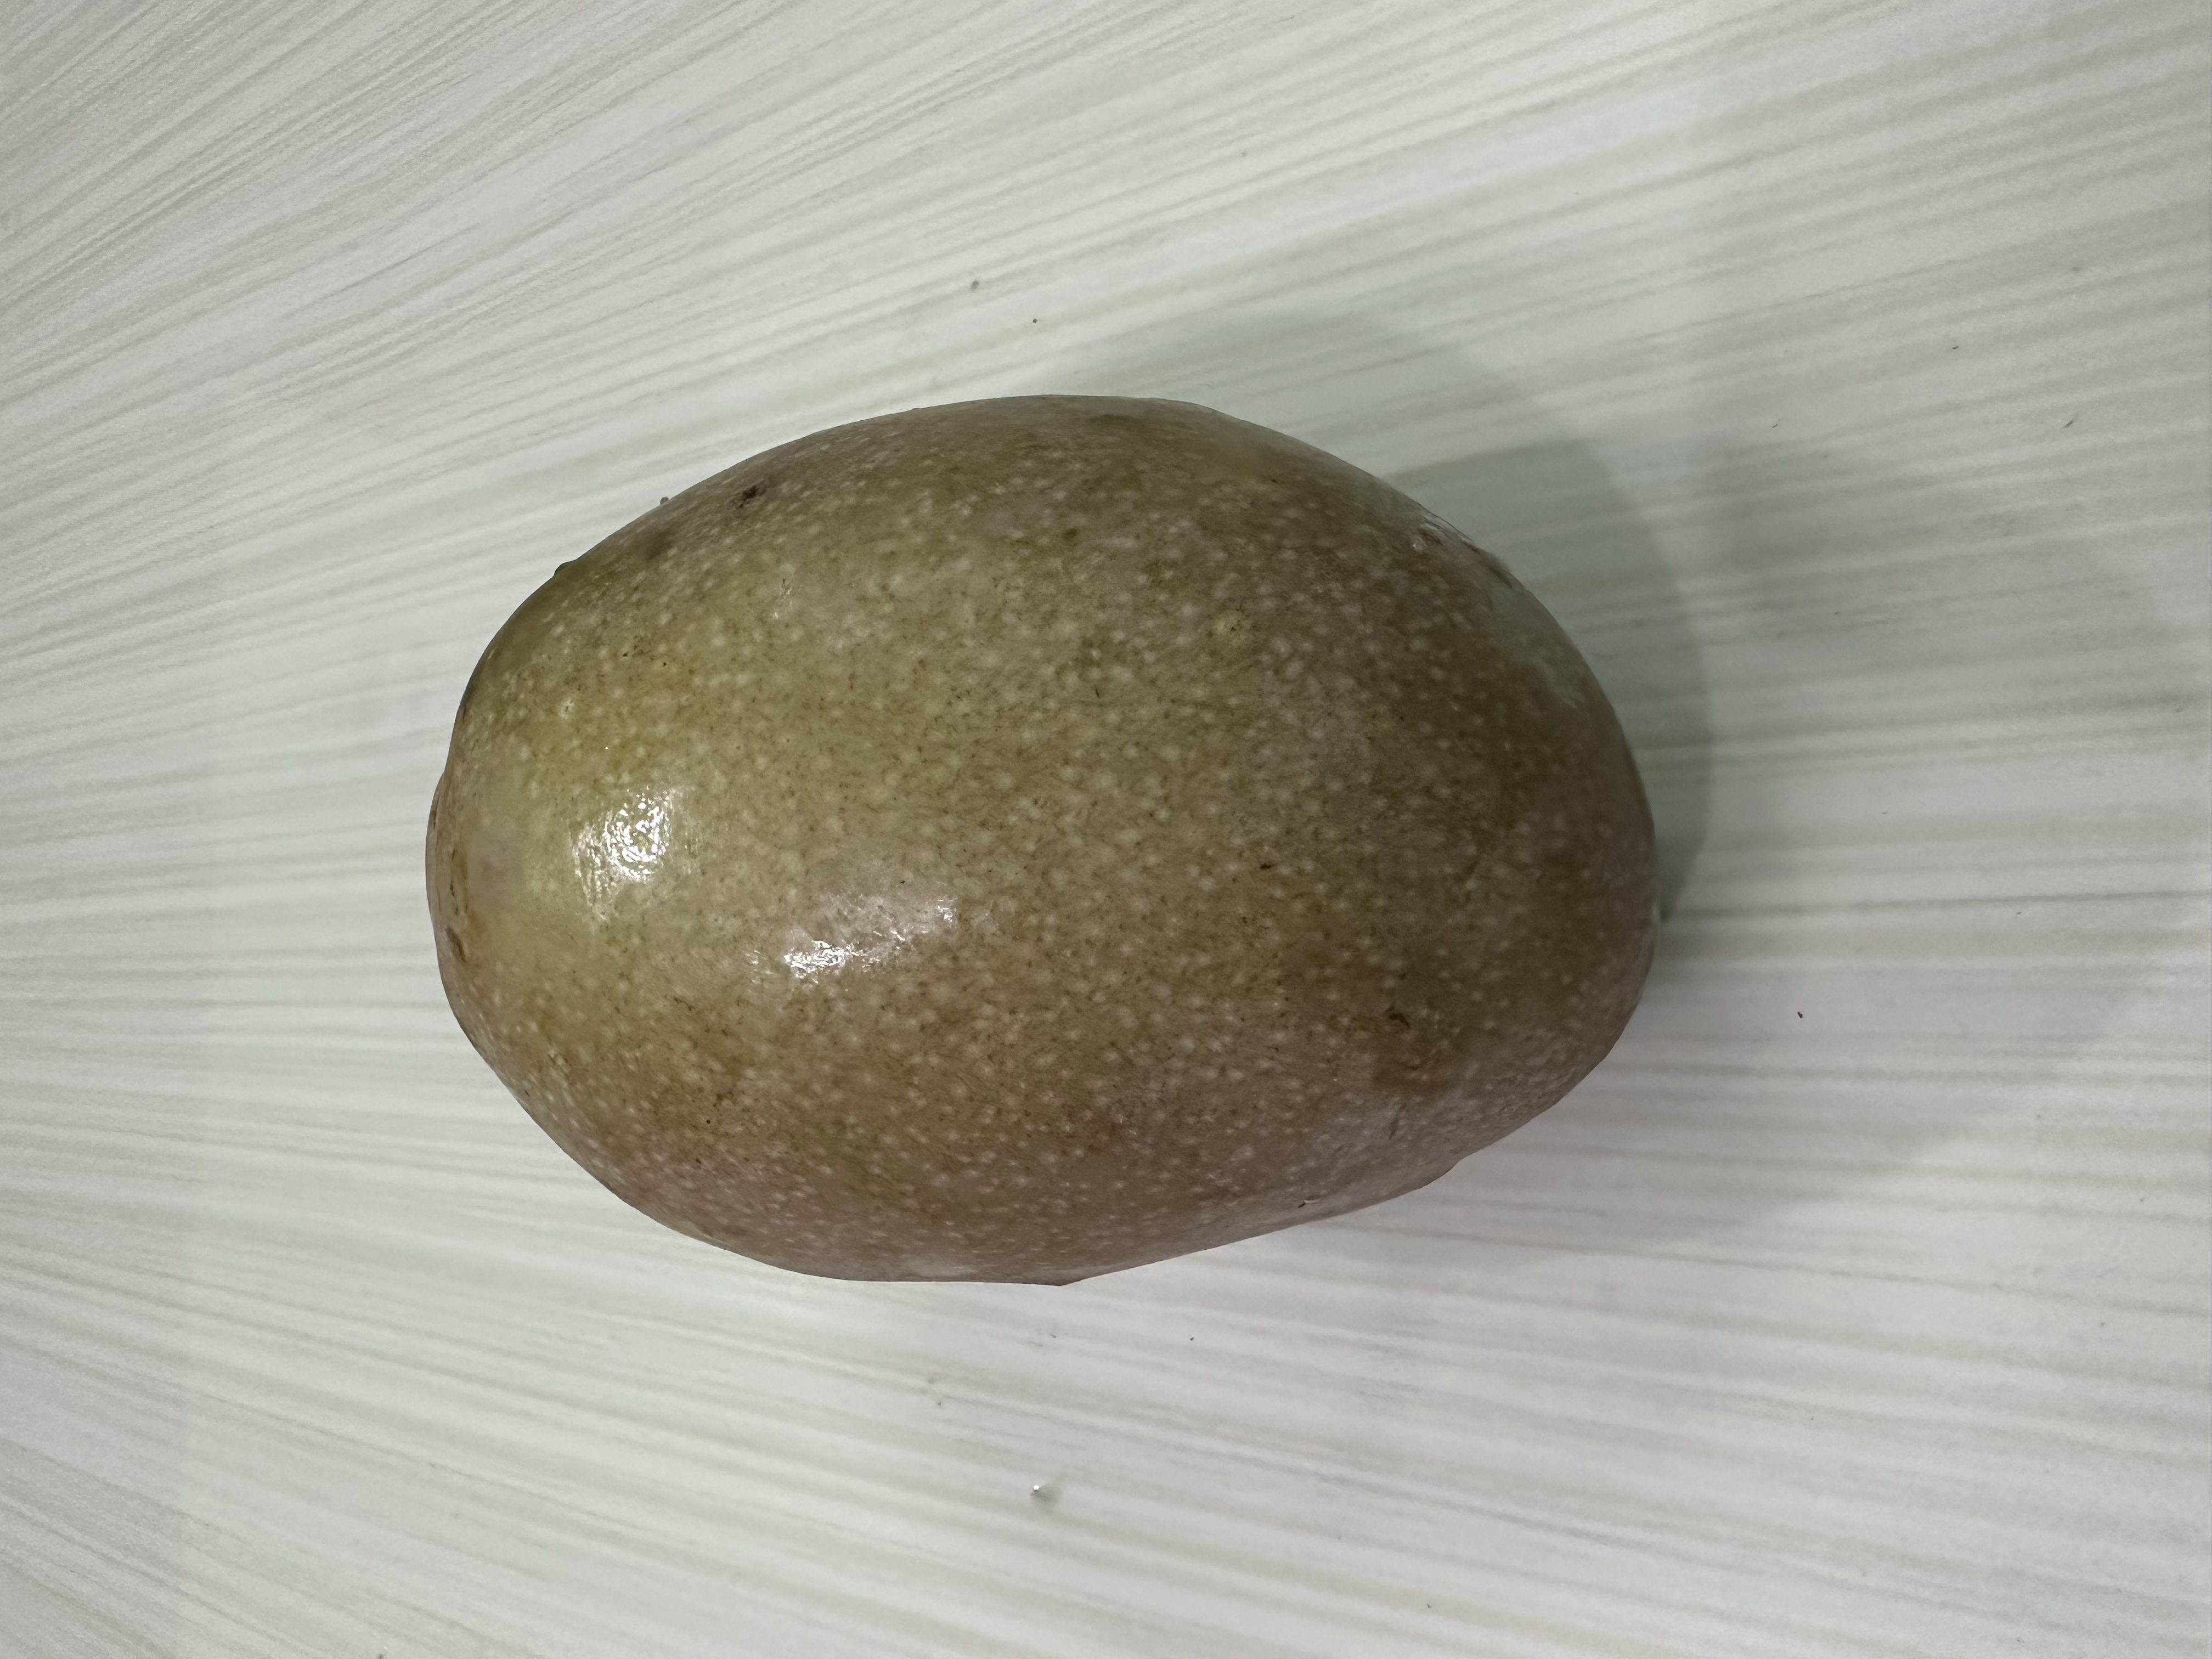
Mango variety: Bari-7